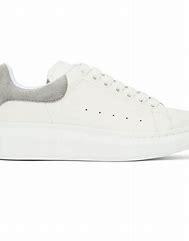
Brand: alexander
Model: mcqueen Oversized